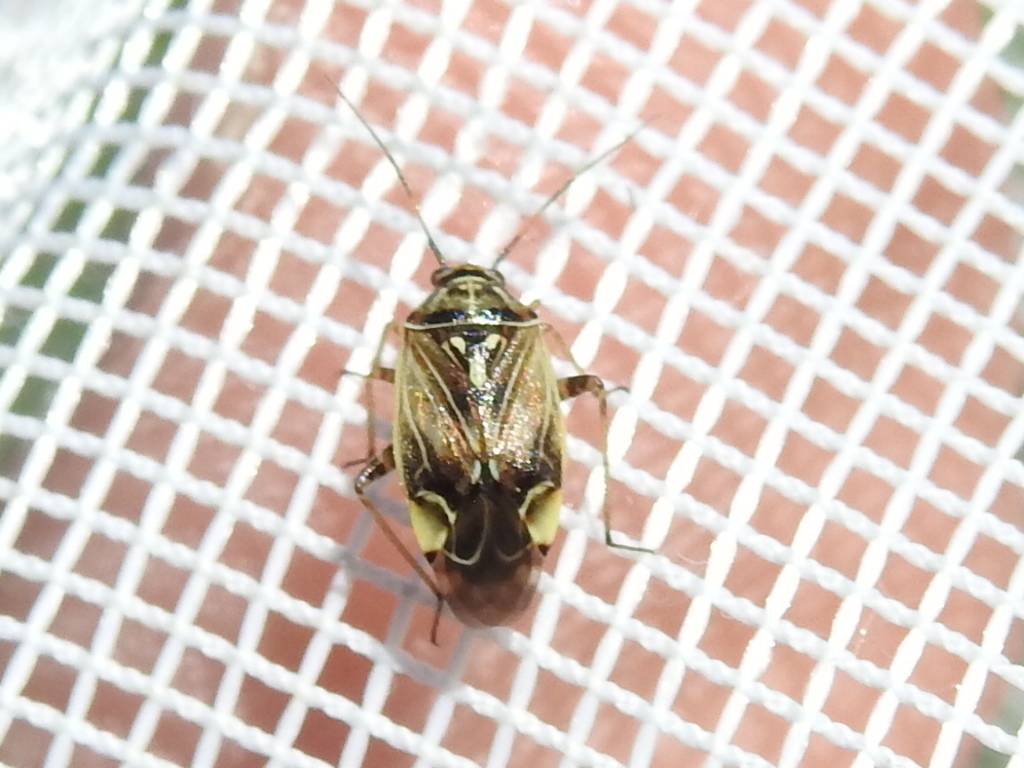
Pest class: lygus_bug